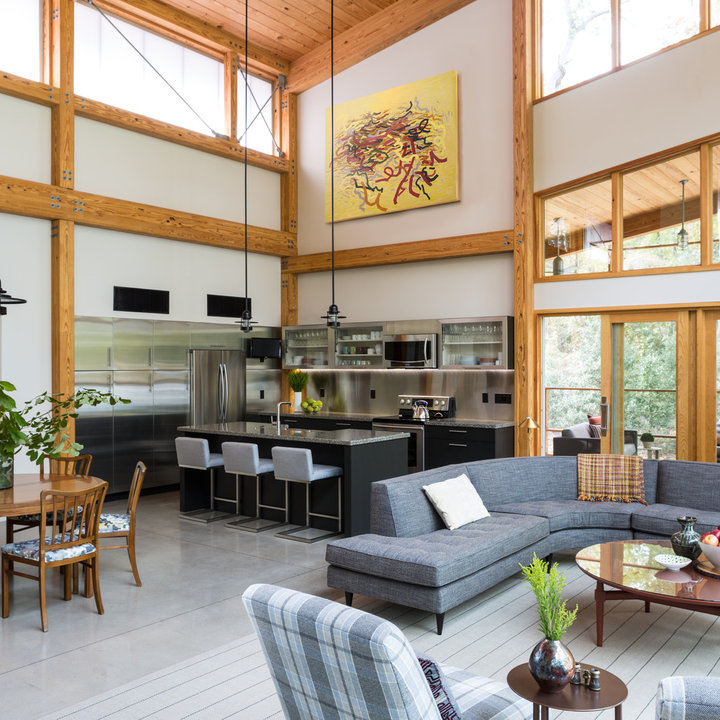
Style: Vintage